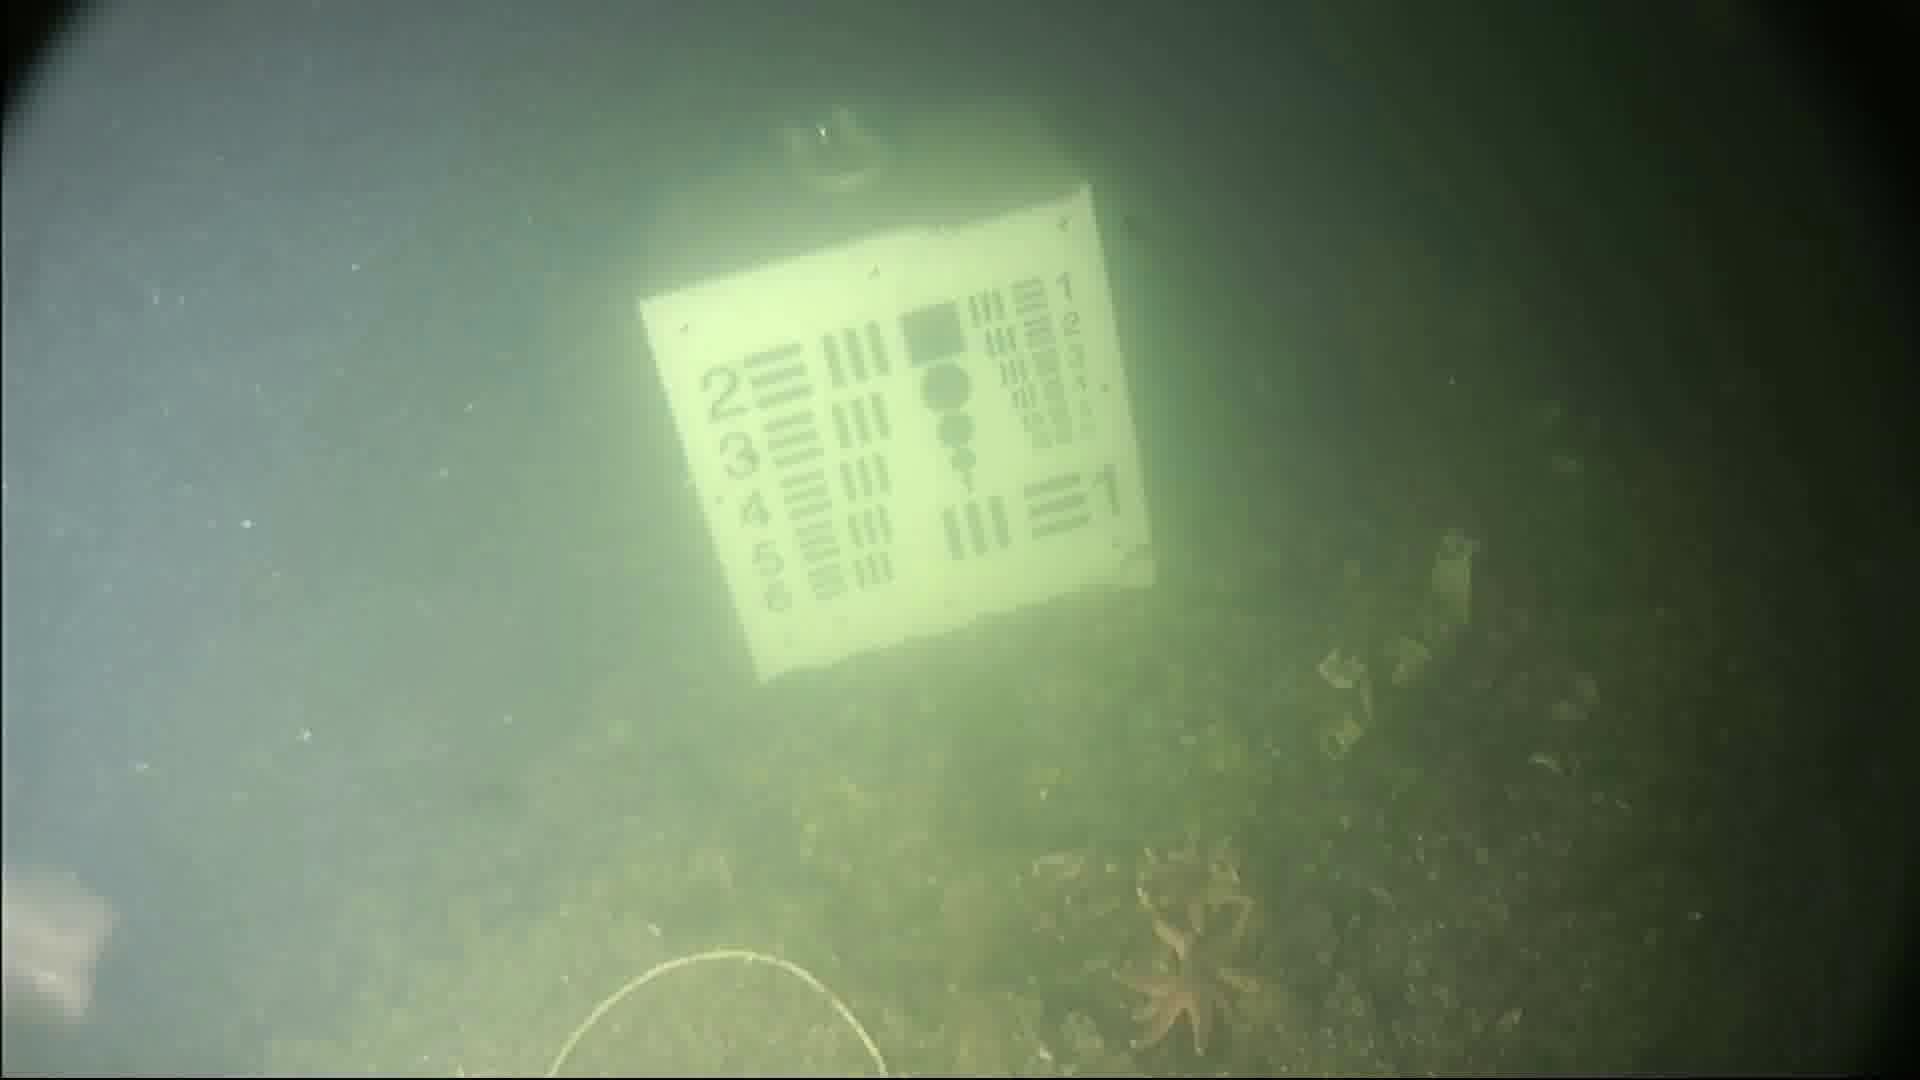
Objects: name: starfish
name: fish